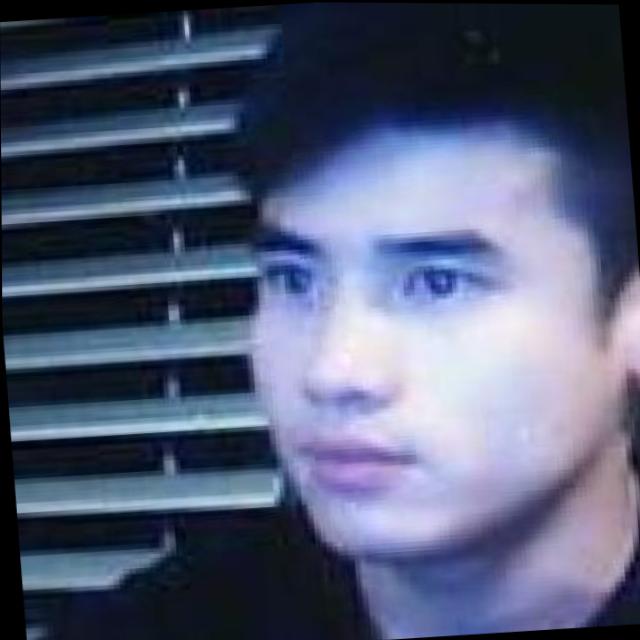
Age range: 21-44